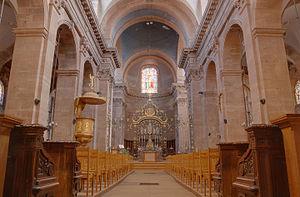
La cathédrale Saint-Christophe est une cathédrale catholique située à Belfort, en France. Elle est le siège du Diocèse de Belfort-Montbéliard.